Alfred Clas

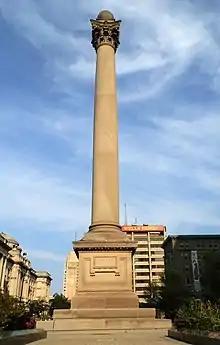
Midsummer Carnival Shaft at the Court of Honor in downtown Milwaukee, Wisconsin

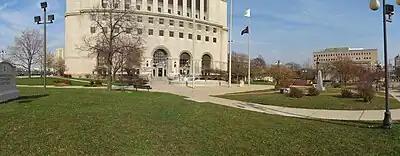
Clas Park at the Milwaukee County Courthouse

He was a member of the American Institute of Architects.